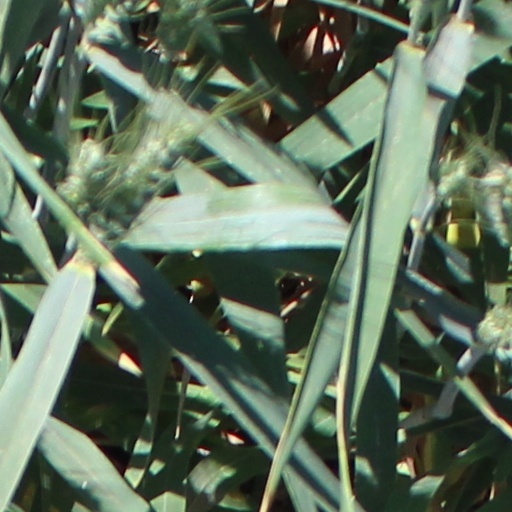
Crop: wheat